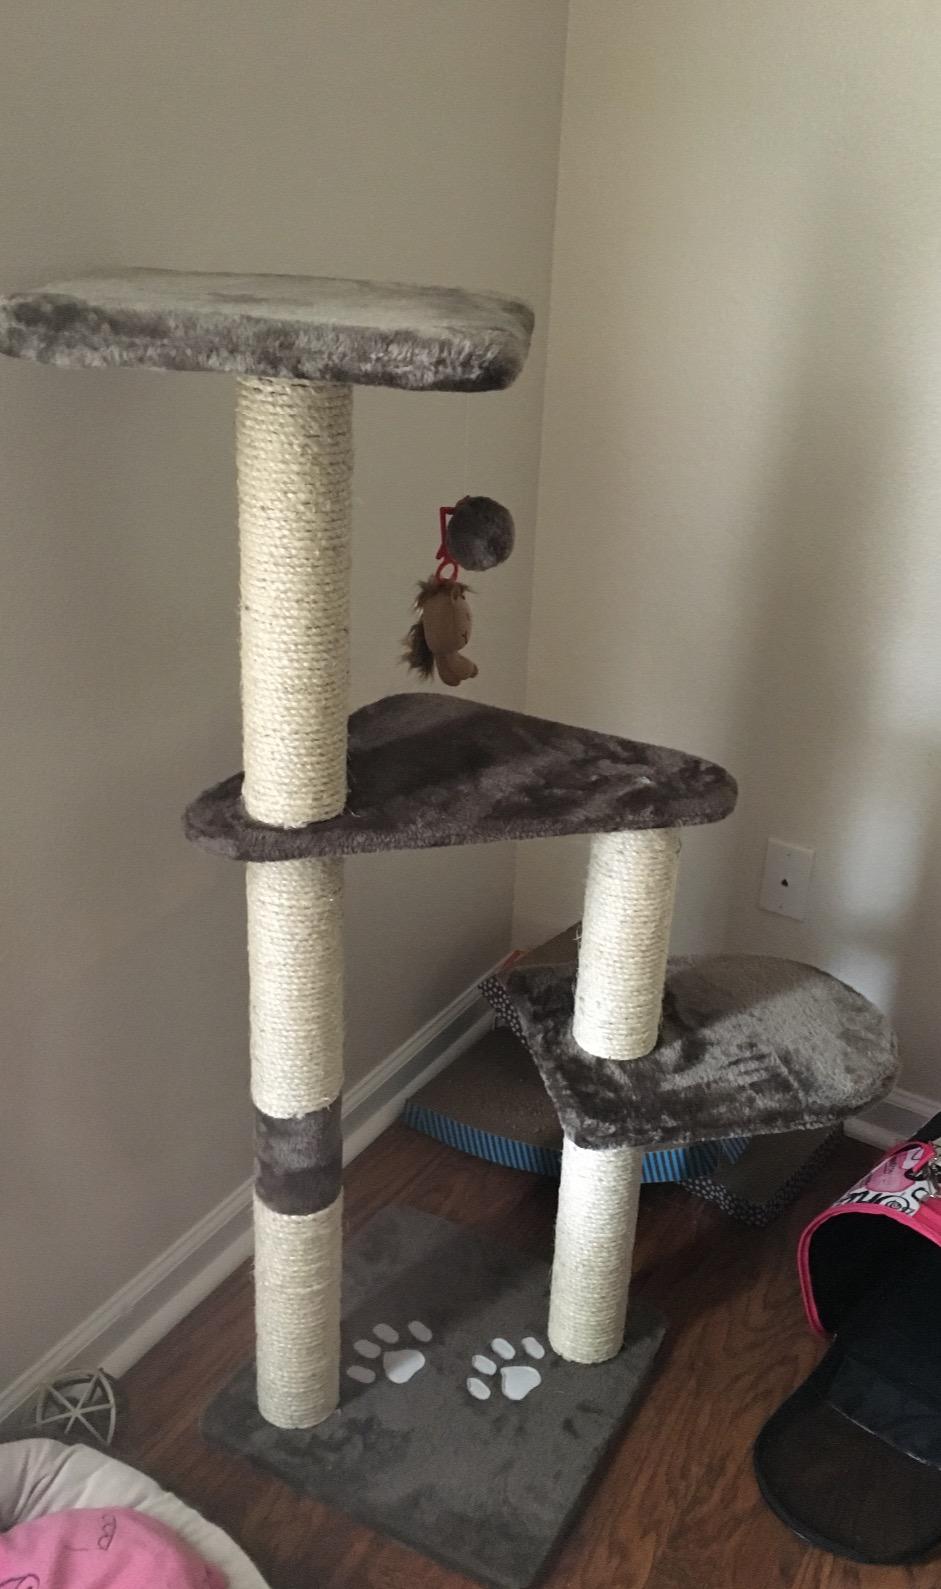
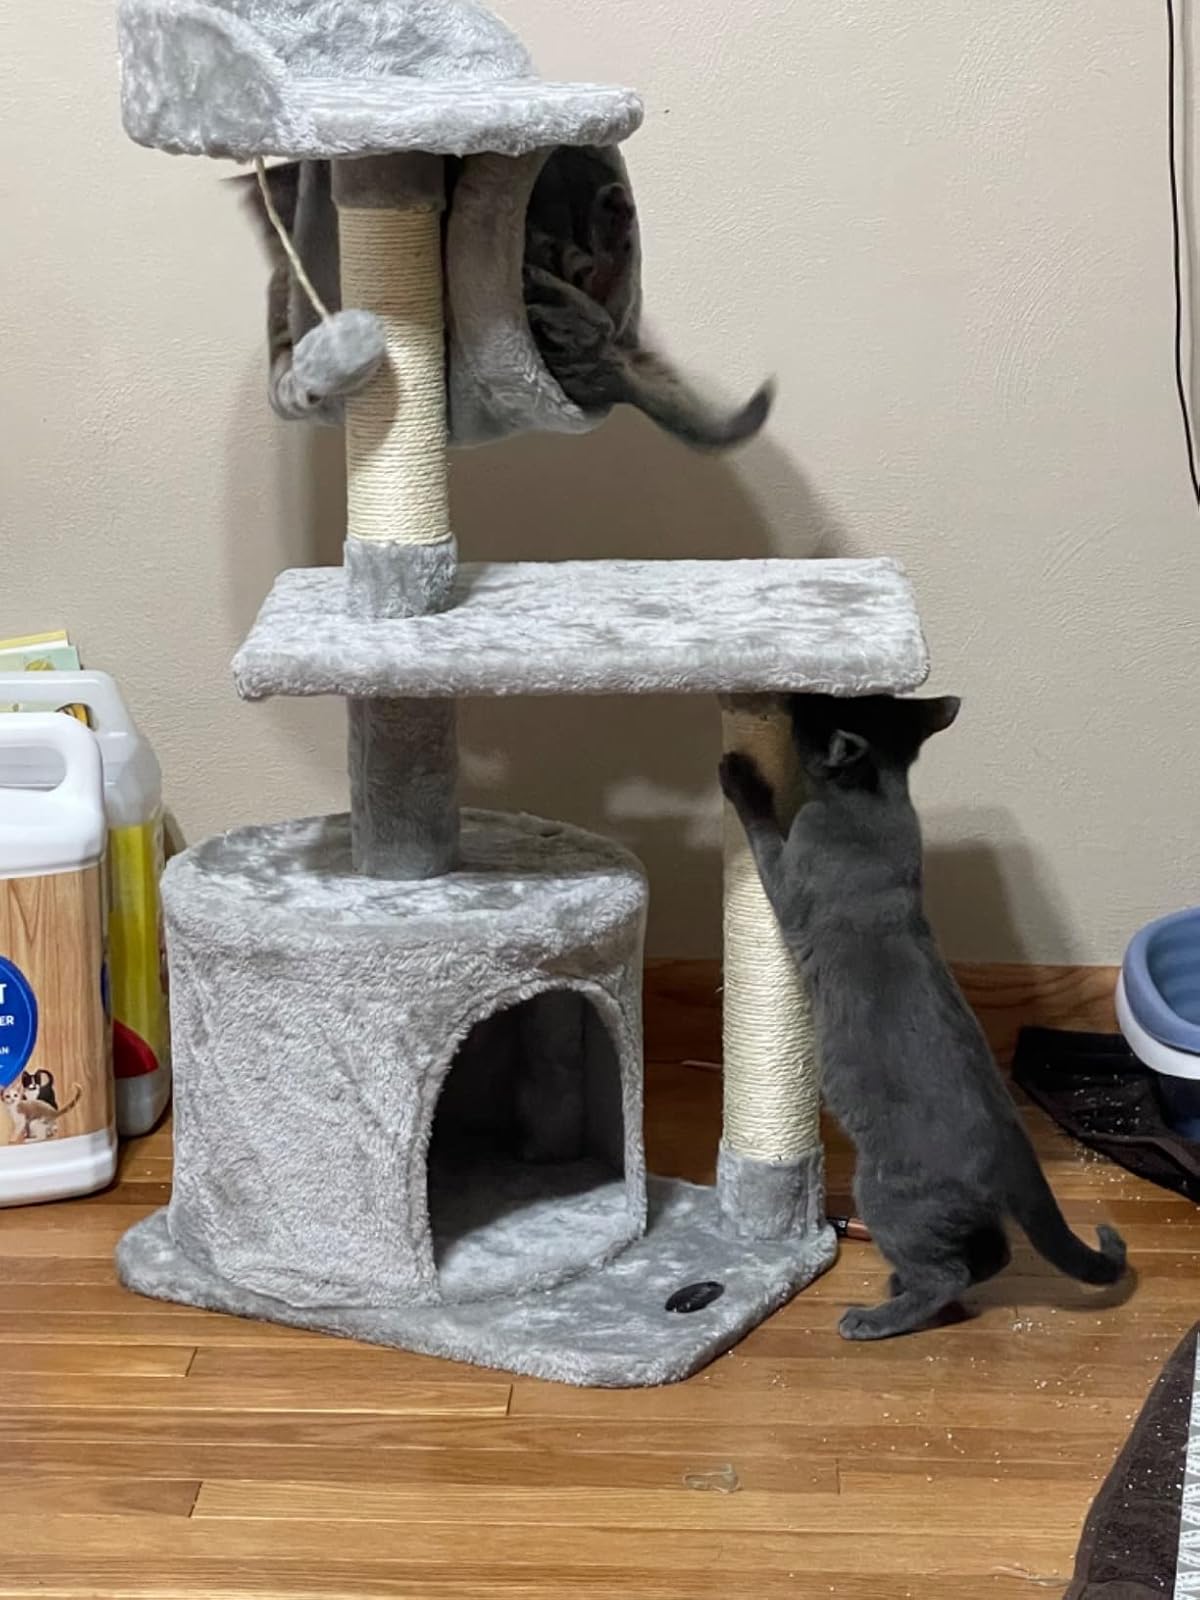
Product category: items_cat tree
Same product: no